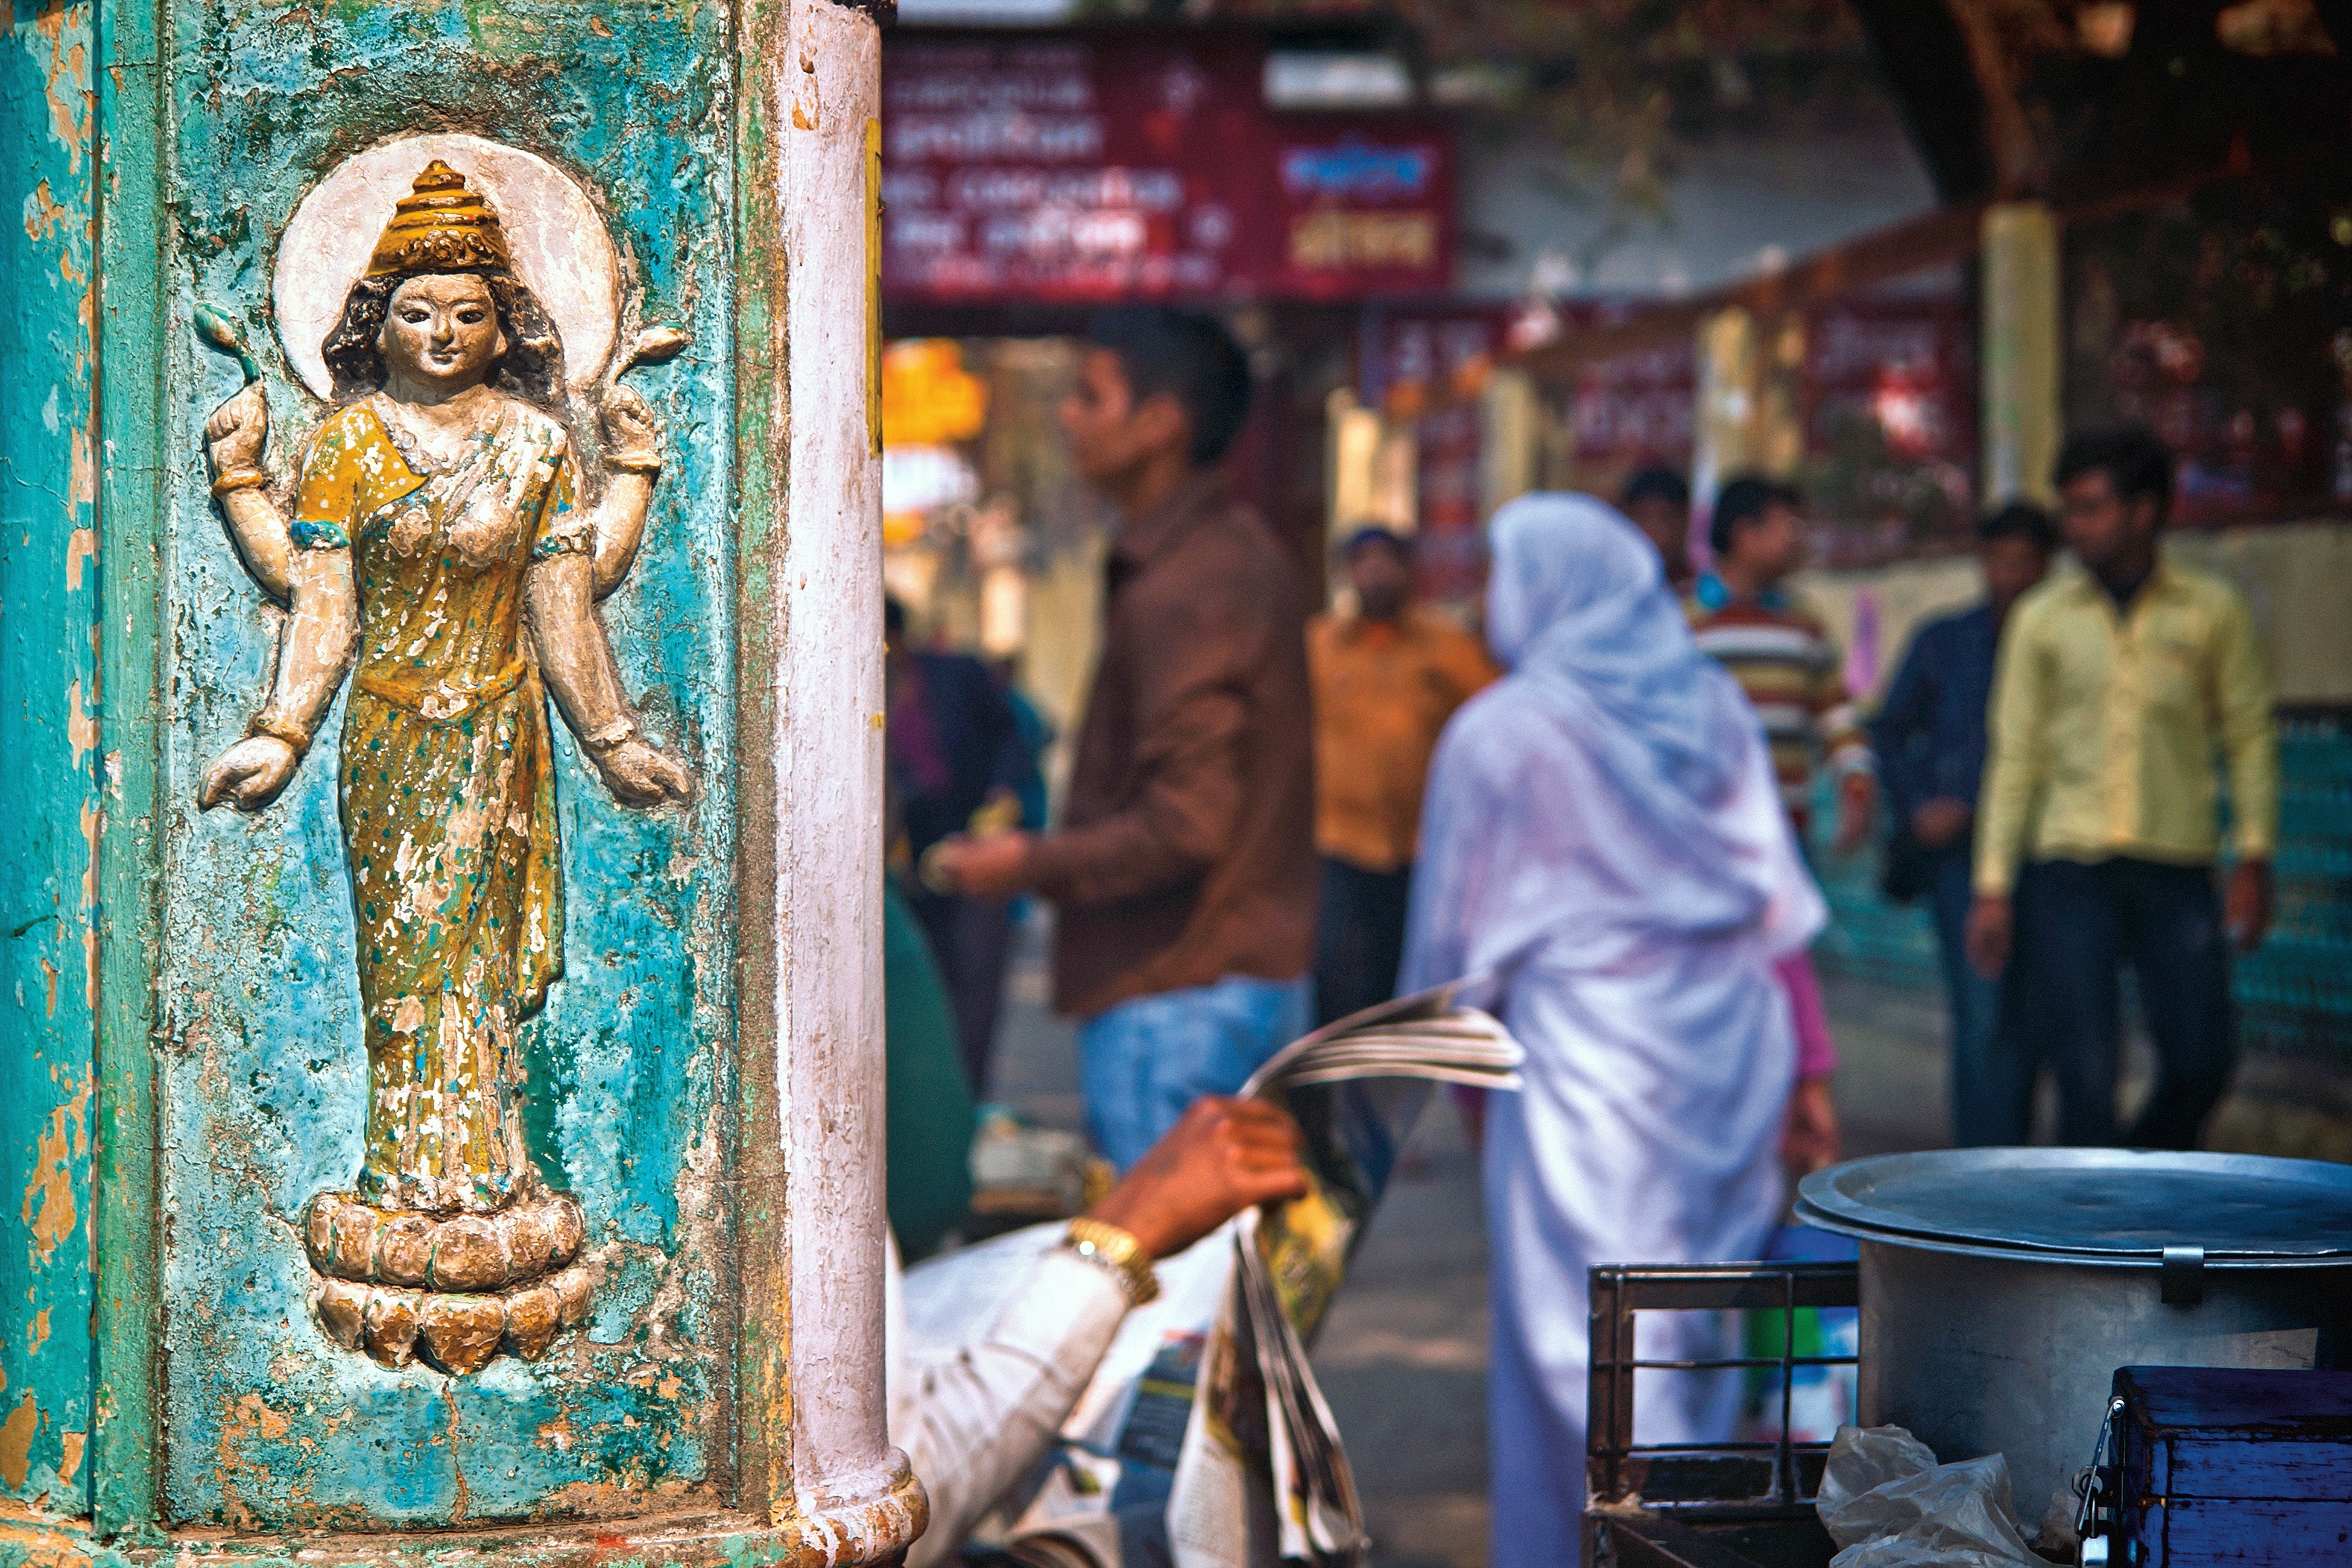
architecture, people, road, street, building, city, urban, travel, religion, asia, market, tourism, temple, faith, way, culture, history, holy, india, tradition, god, east, spirituality